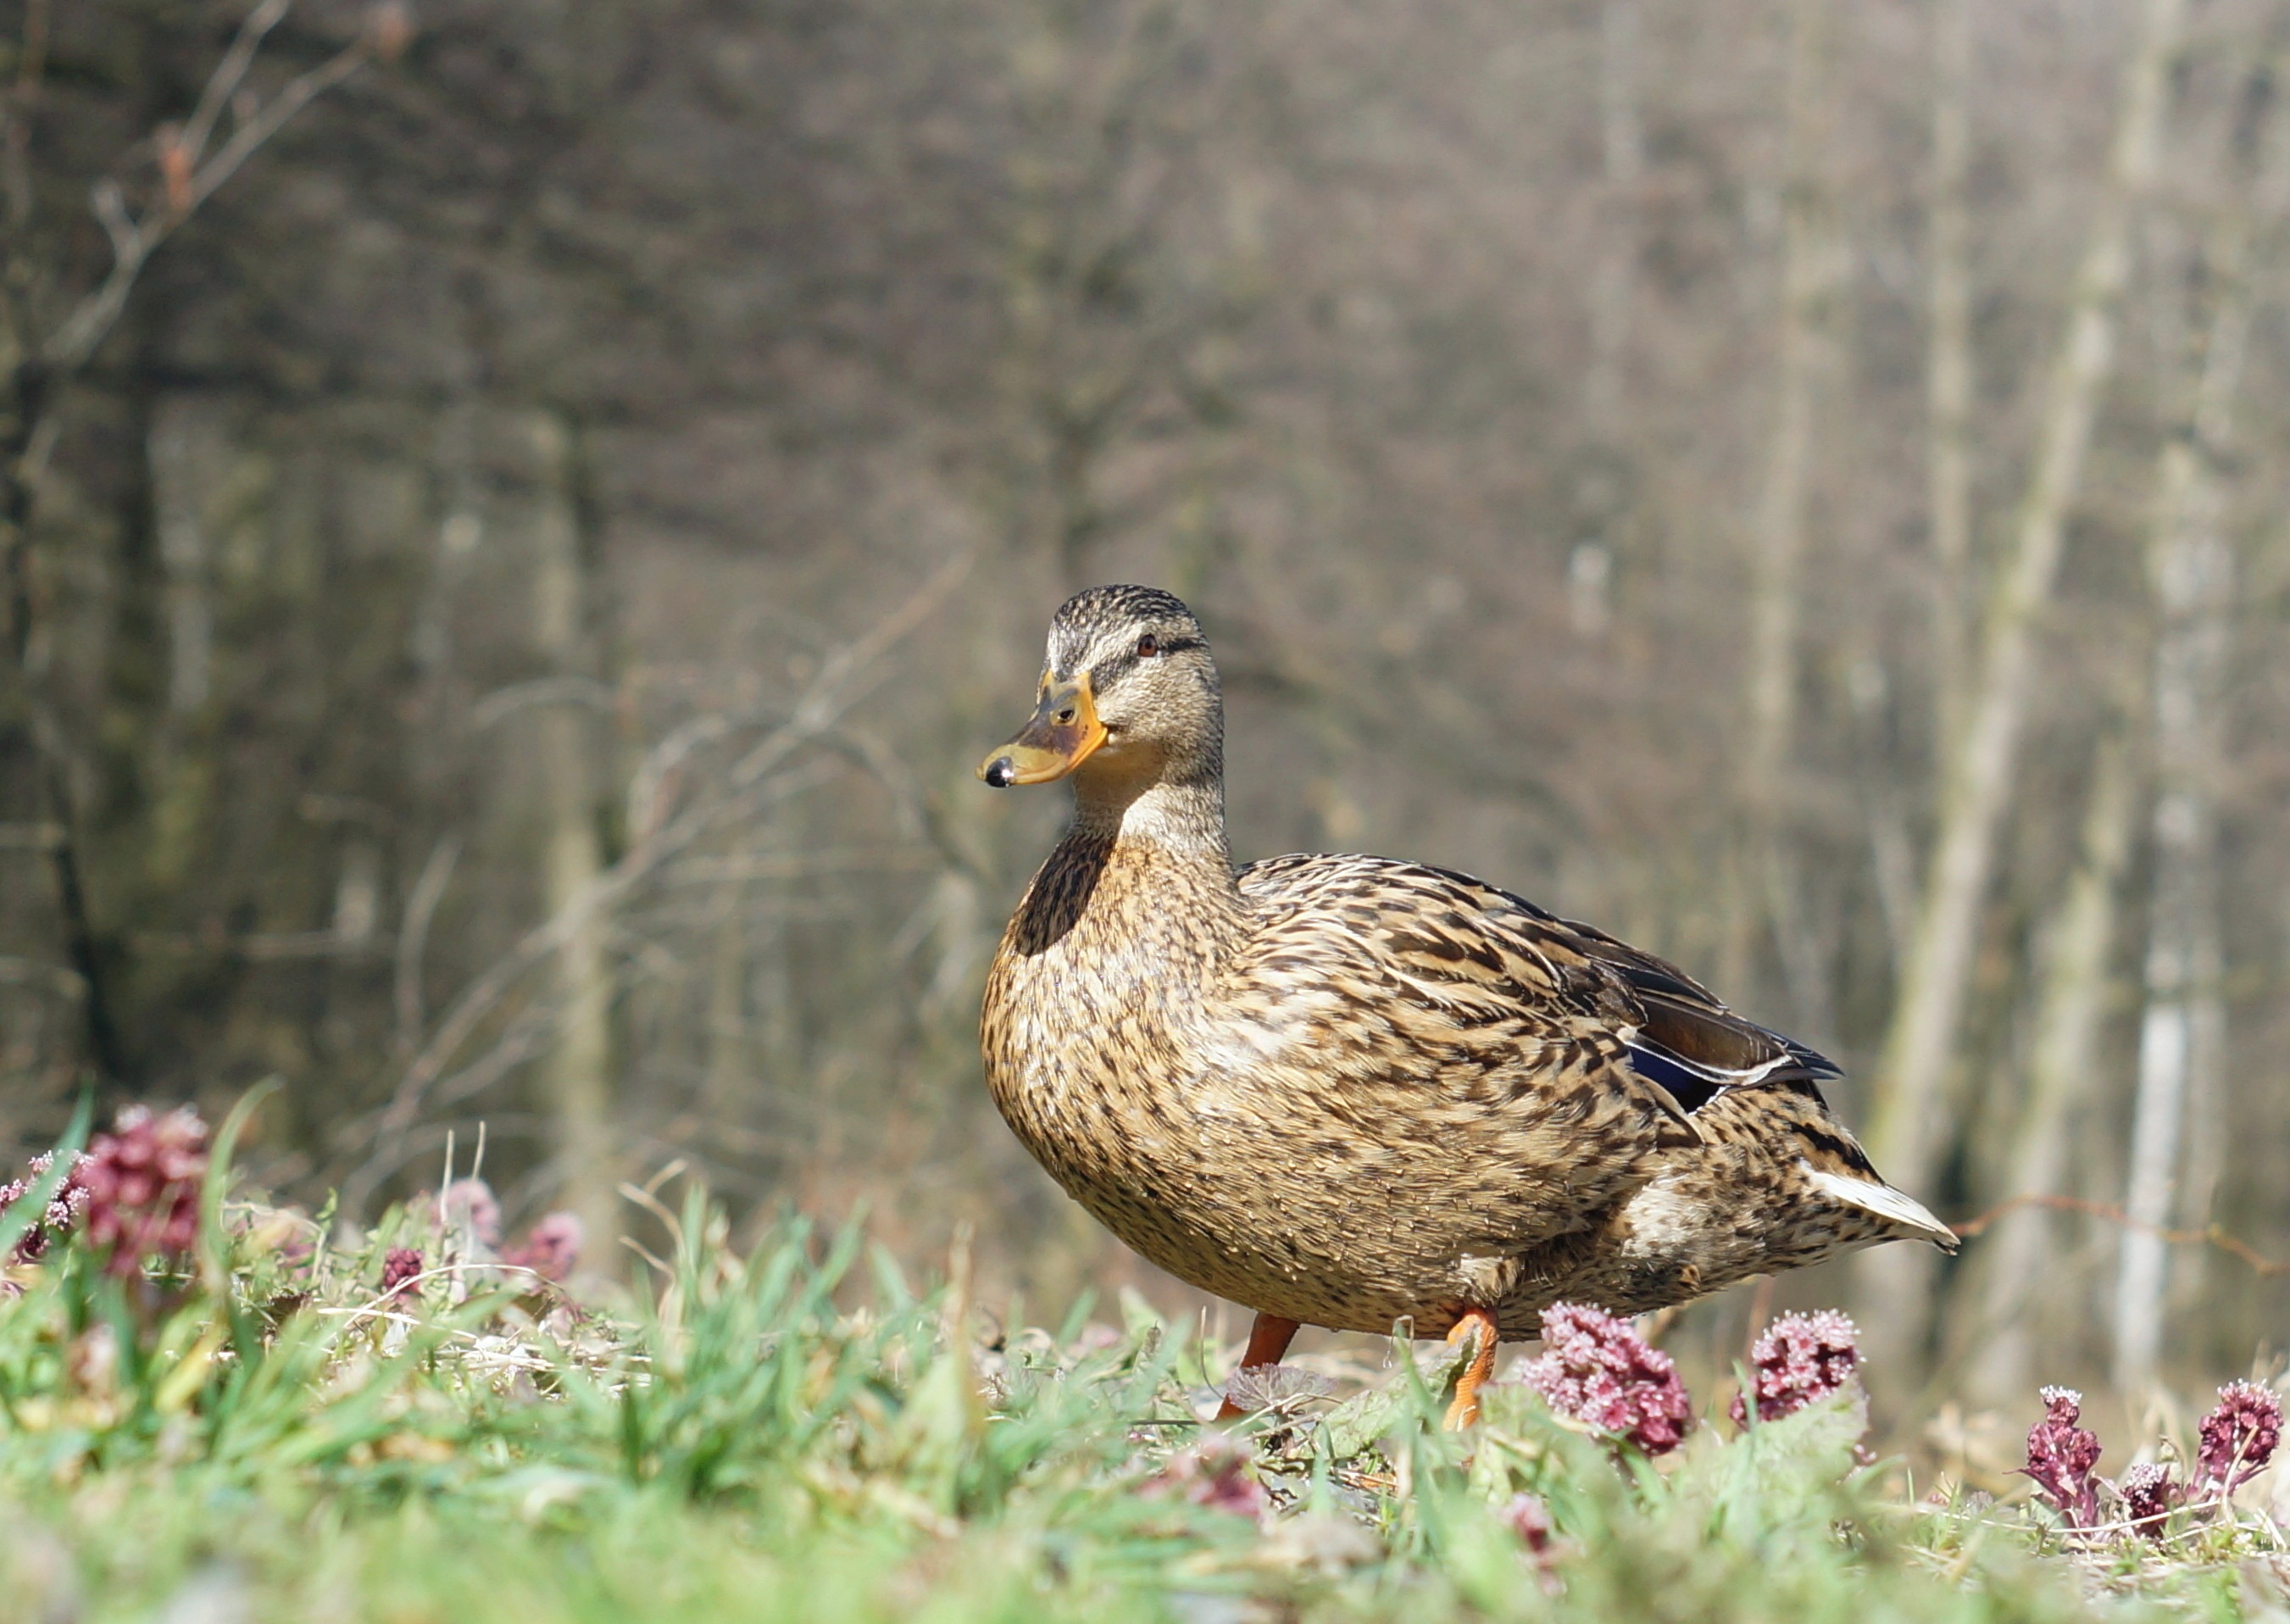
nature, grass, bird, prairie, wildlife, beak, fowl, fauna, duck, vertebrate, waterfowl, water bird, mallard, a lone, ducks geese and swans